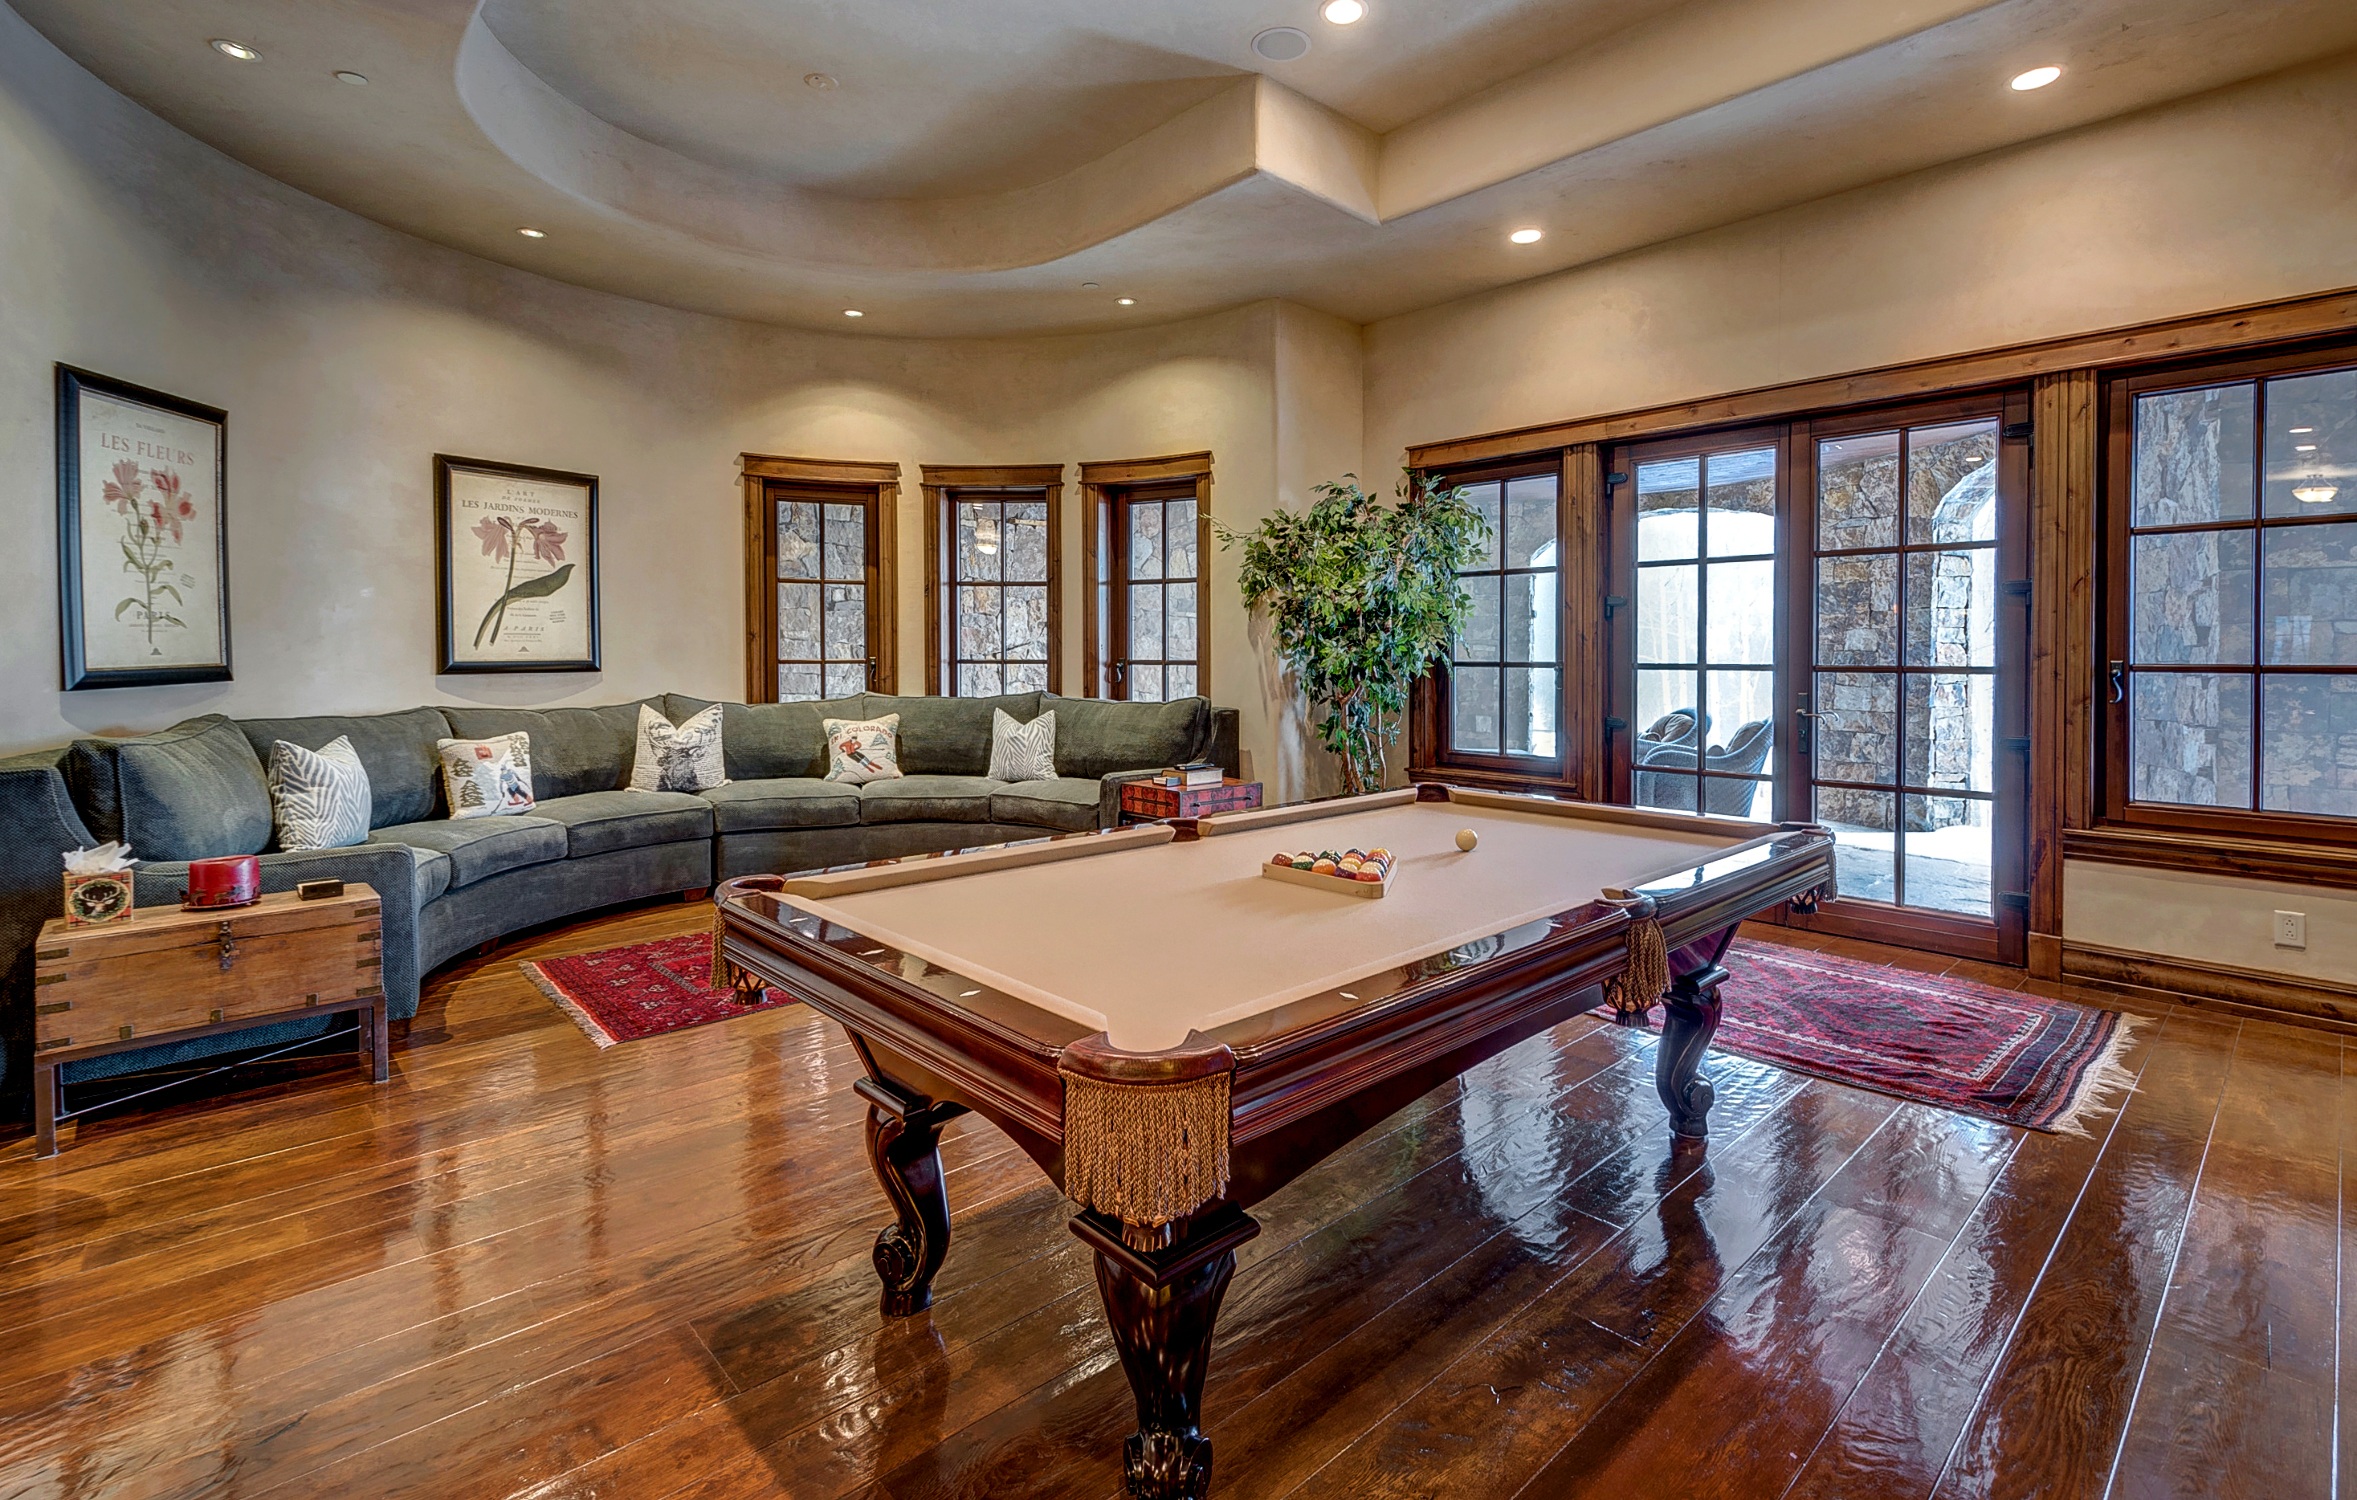
wood, mansion, floor, home, pool, ceiling, property, living room, room, pool table, interior design, hardwood, estate, suite, condominium, real estate, dining room, flooring, wood flooring, pool and table, recreation room, billiard room